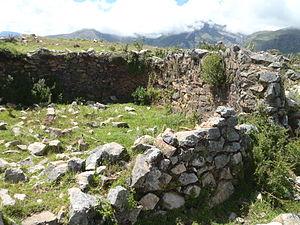
Yanaca est un groupe de ruines pré-incas situé au Pérou, dans la région d’Apurimac, dans le distric de Yanaca. Tunay Kassa est l’un de ces anciens villages, situé à 4 km du village actuel de Yanaca. Cette photo représente une maison de Tunay. Español: Yanaca es un grupo de antiguas ciudades pre-incas situado en Perú en el departamento de Apurimac, provincia de Aymaraes, distrito de Yanaca. Tunay Kassa es uno estos pueblos ancianos, esta ubicada a 4 kilómetros al Sur Este del pueblo de Yanaca. Esta foto representa una casa de Tunay Kassa.
Yanaca est un groupe de ruines pré-incas situé au Pérou dans le département d'Apurímac, dans la province d'Aymaraes, district de Yanaca, autour du village de Yanaca.